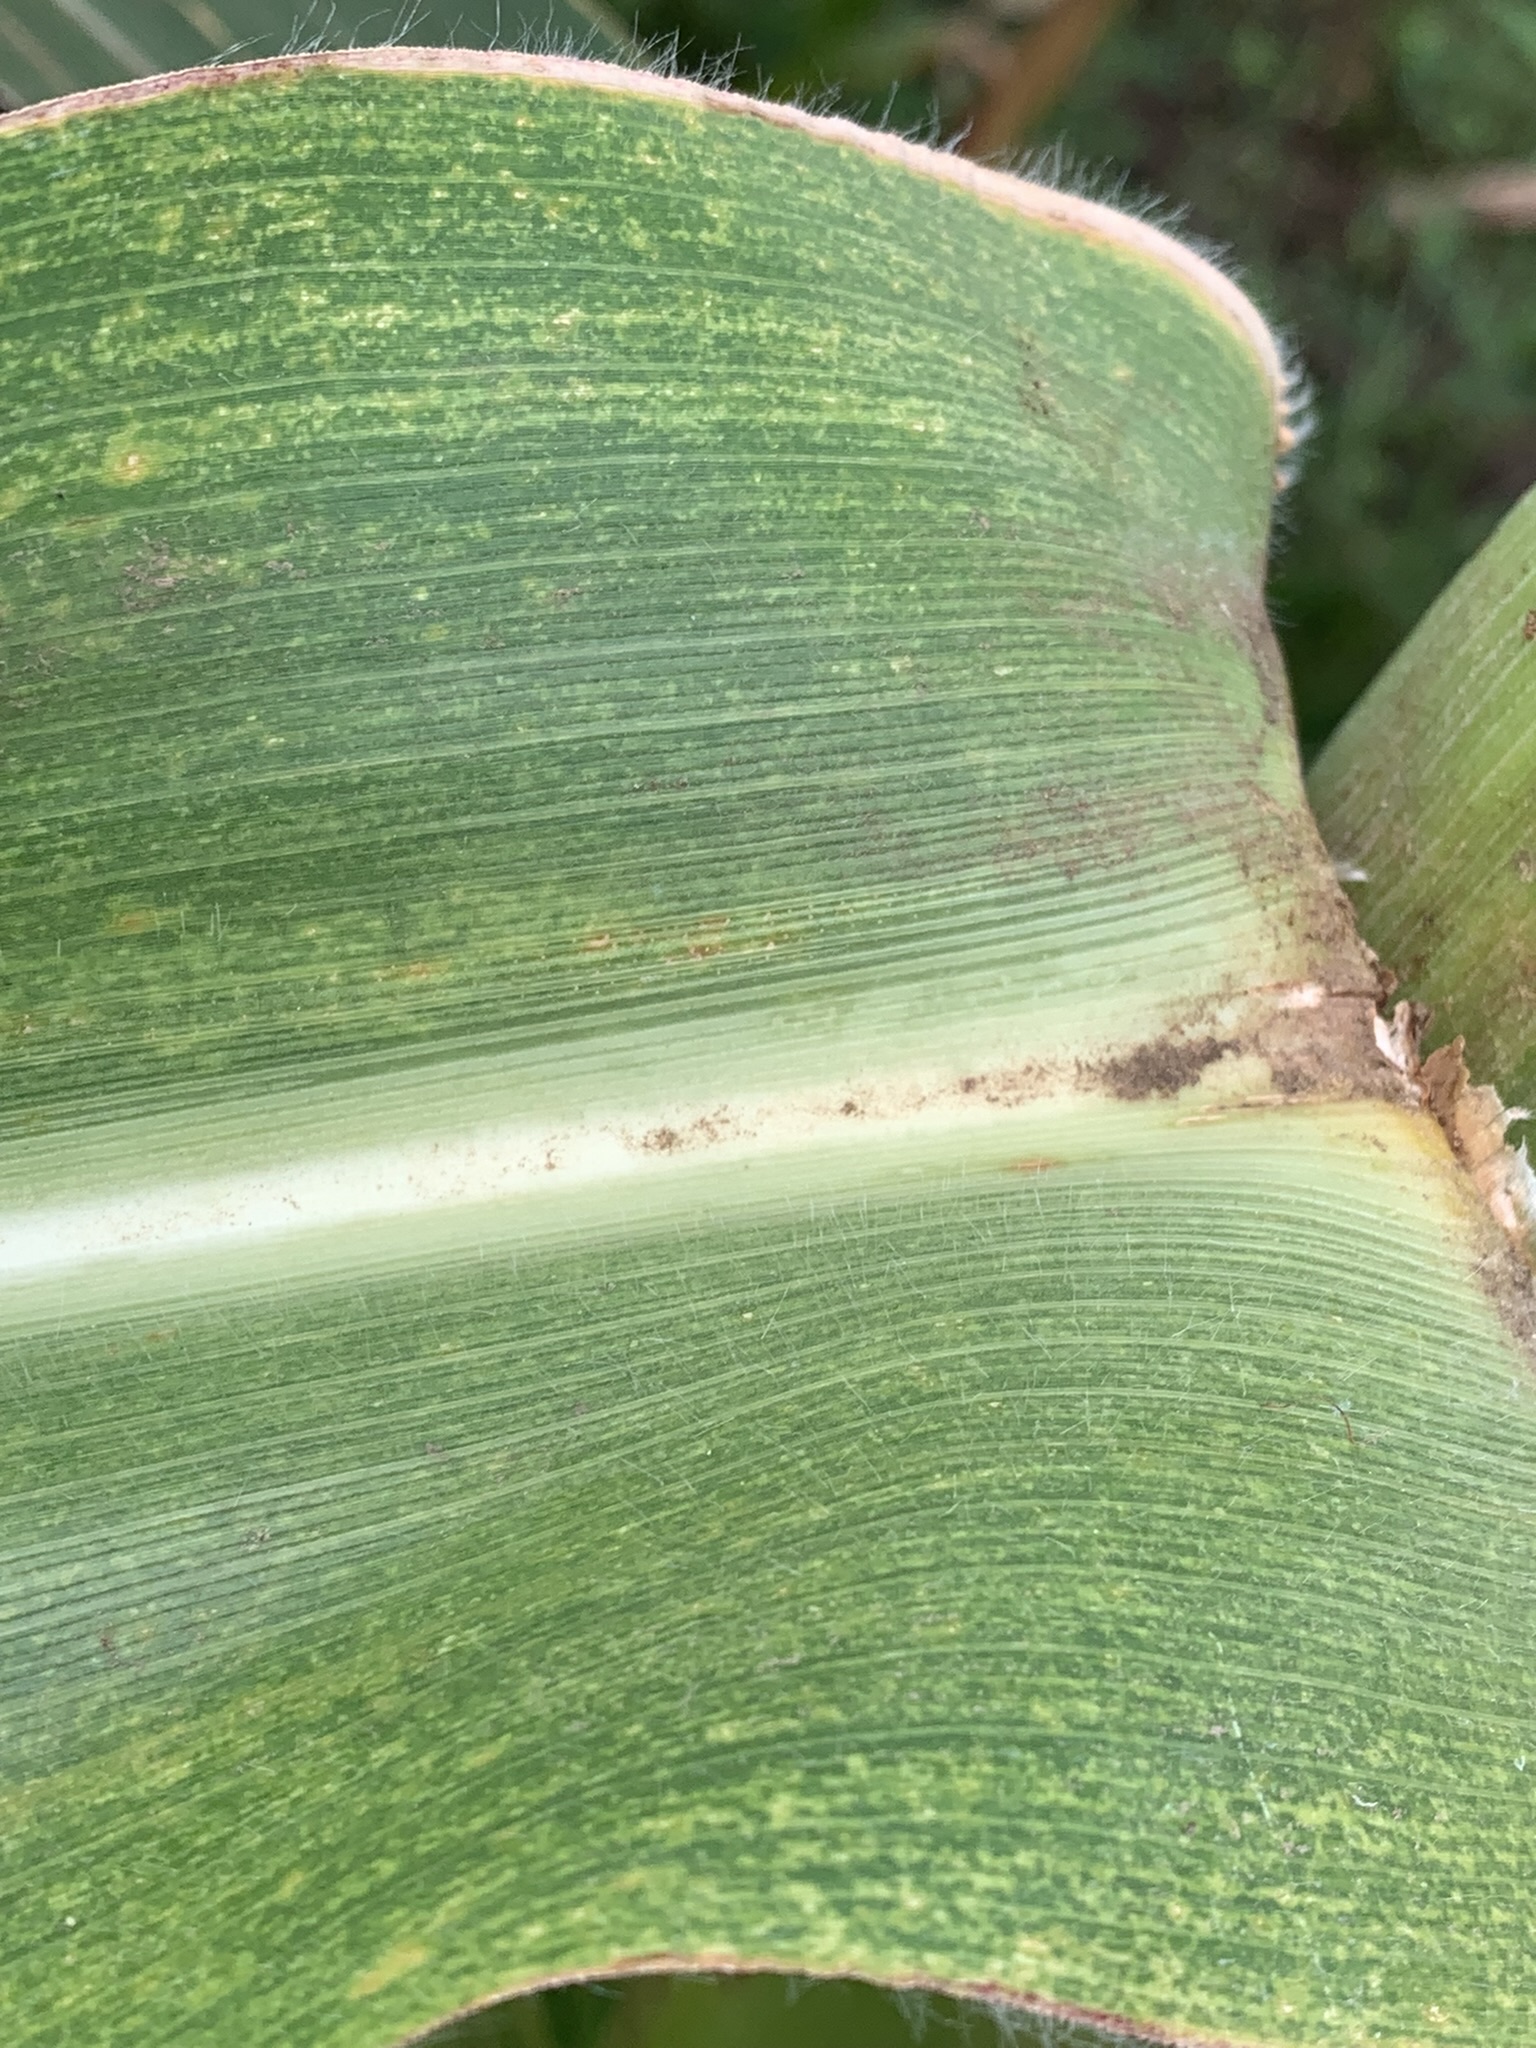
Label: MLN